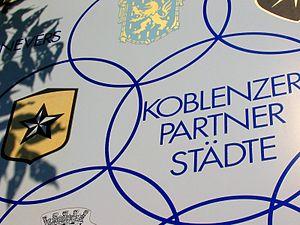
Coblence (Allemagne) - Panneau des jumelages à l'entrée du pont sur le Rhin. Je suis l'auteur du cliché pris en août 2004
Coblence est une ville et un arrondissement d'Allemagne, situés dans le nord du Land de la Rhénanie-Palatinat. Au 31 décembre 2014, la ville comptait 111 434 habitants.